116th Air Refueling Squadron

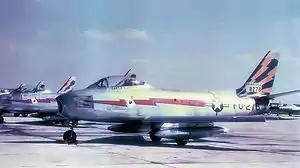
North American F-86A Sabre, serial 48-0276 of the 116th Fighter-Interceptor Squadron, 1951, RAF Bentwaters.

As a result of the Korean War, the 116th Fighter Squadron was federalized and brought to active-duty on 1 February 1951. The squadron was assigned to the 81st Fighter-Interceptor Group and moved to Moses Lake AFB, Washington. The squadron was re-designated as the 116th Fighter-Interceptor Squadron. The 81st was assigned to Tactical Air Command (TAC) as a replacement squadron for the group's 93d Fighter-Interceptor Squadron which was at Kirtland AFB, New Mexico performing air defense duties at the Sandia National Laboratories. It was converted from the F-51s and F-80s to F-86A Sabre jet fighters and performed transition training at Moses Lake.